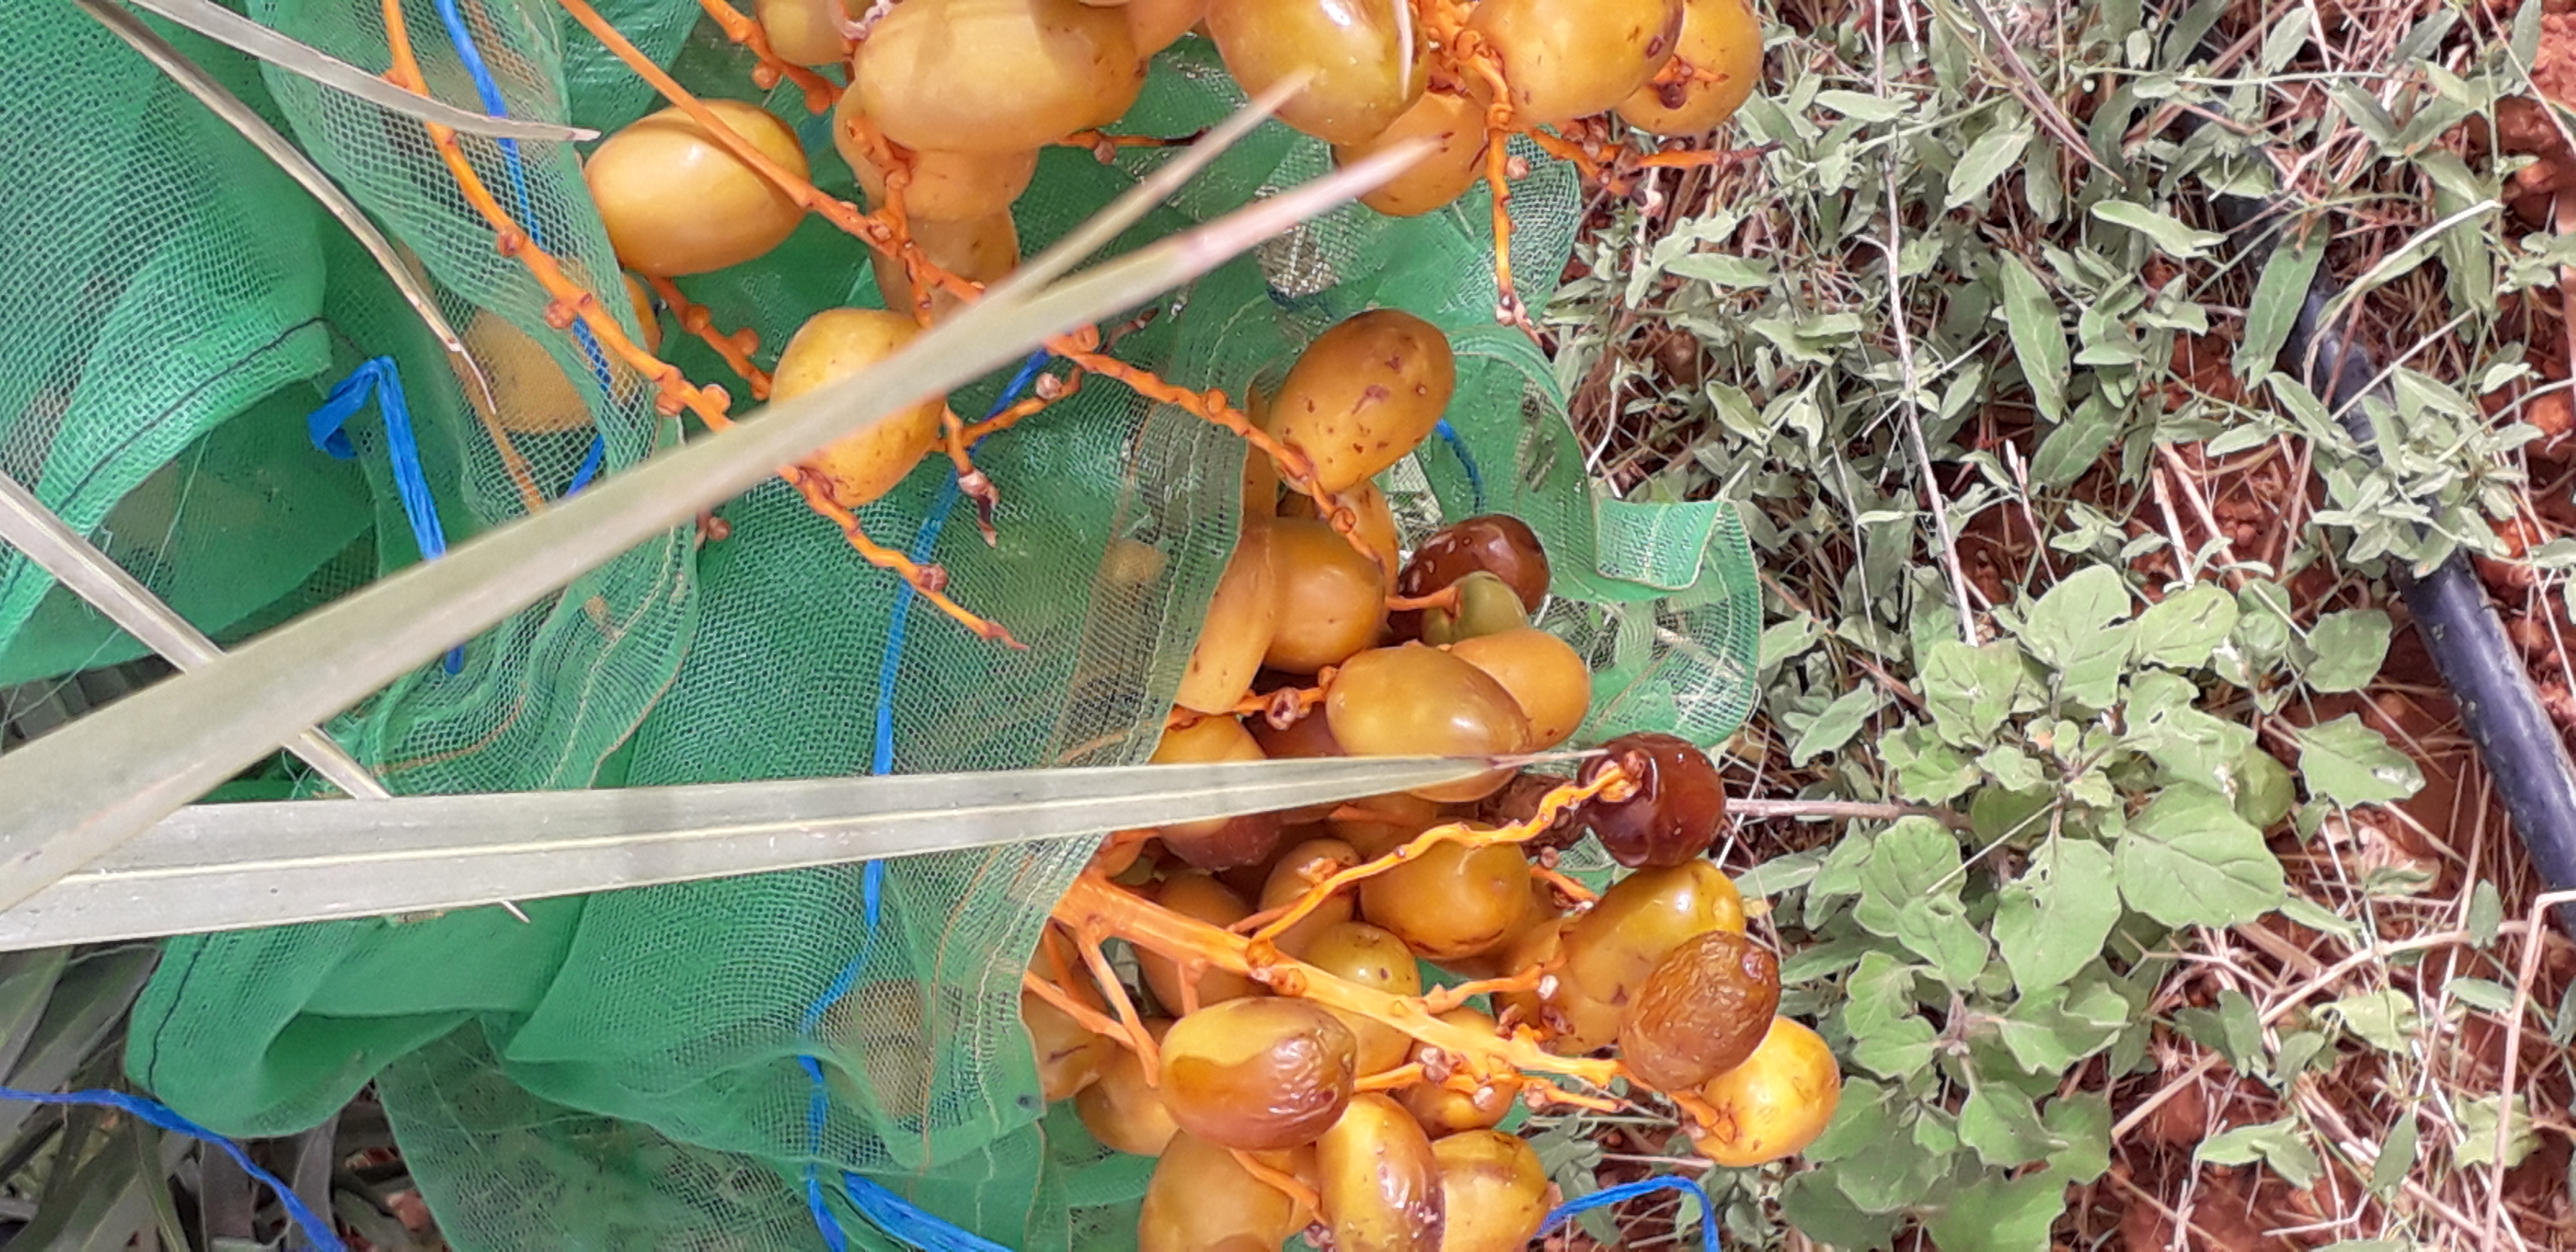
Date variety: Boufagous